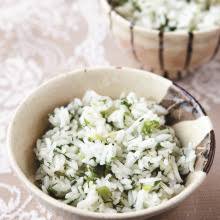
Yemek: pirinc_pilavi